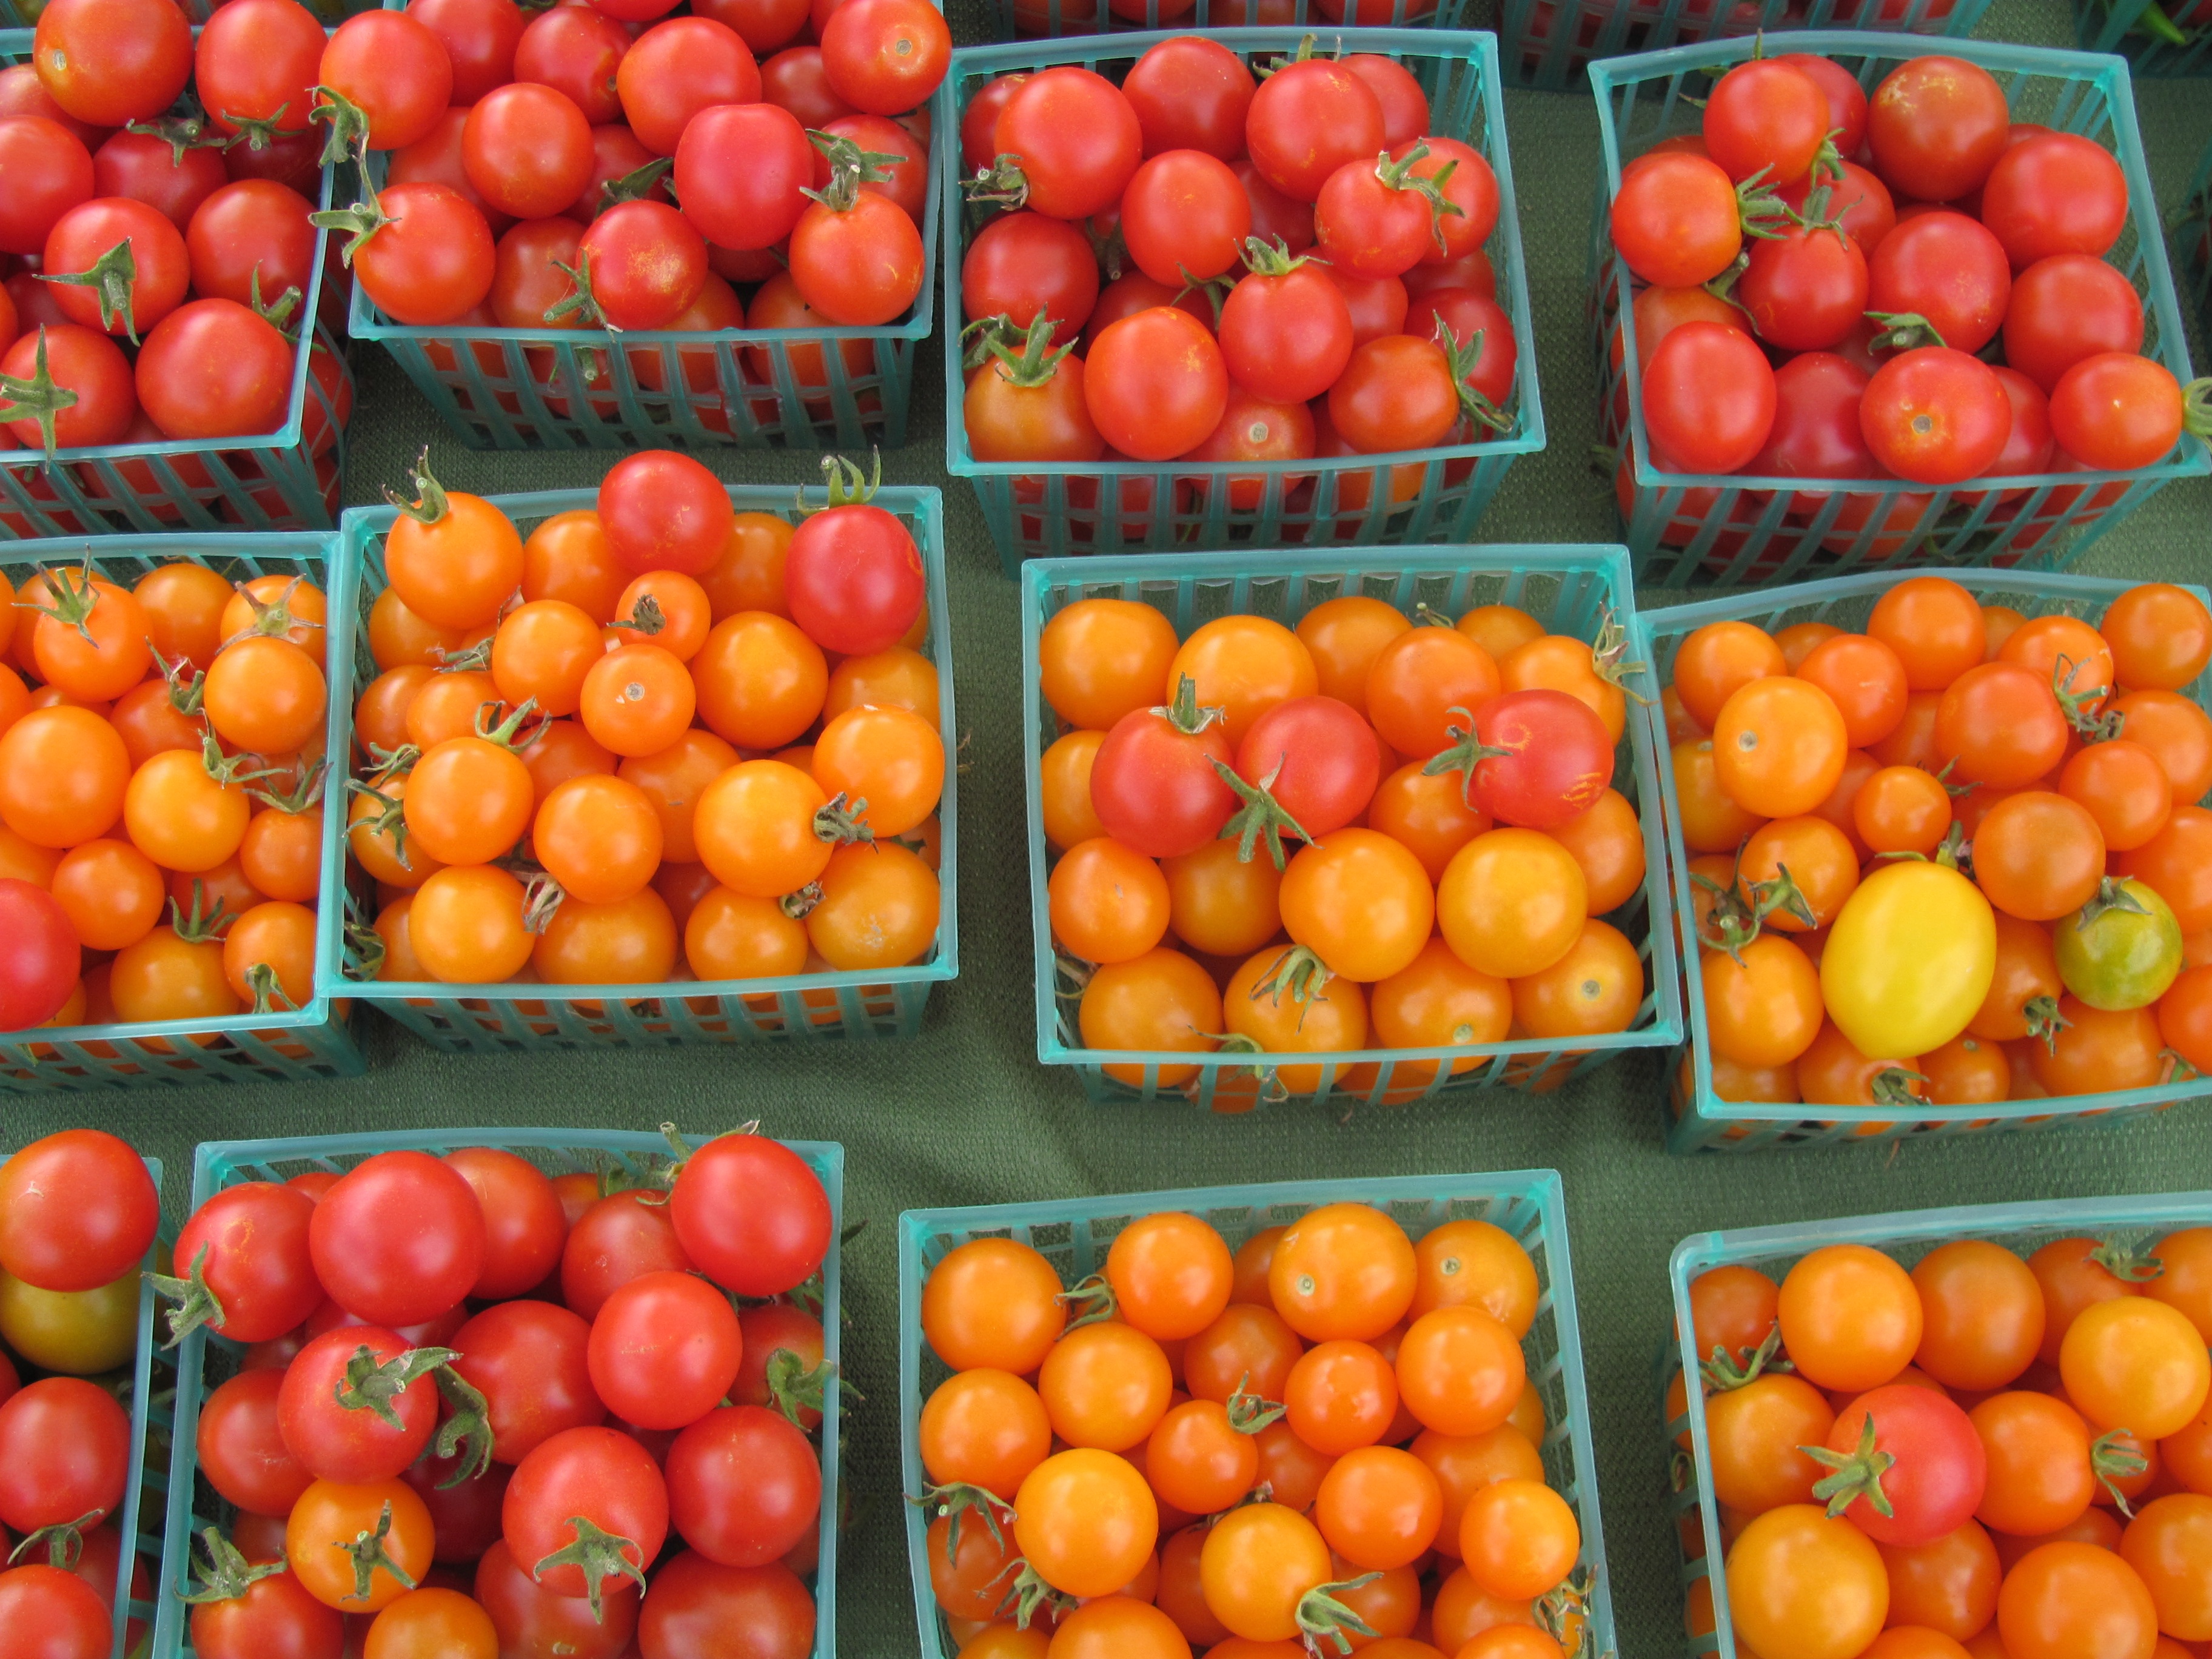
food, fruit, tomato, produce, plant, vegetable, land plant, flowering plant, potato and tomato genus